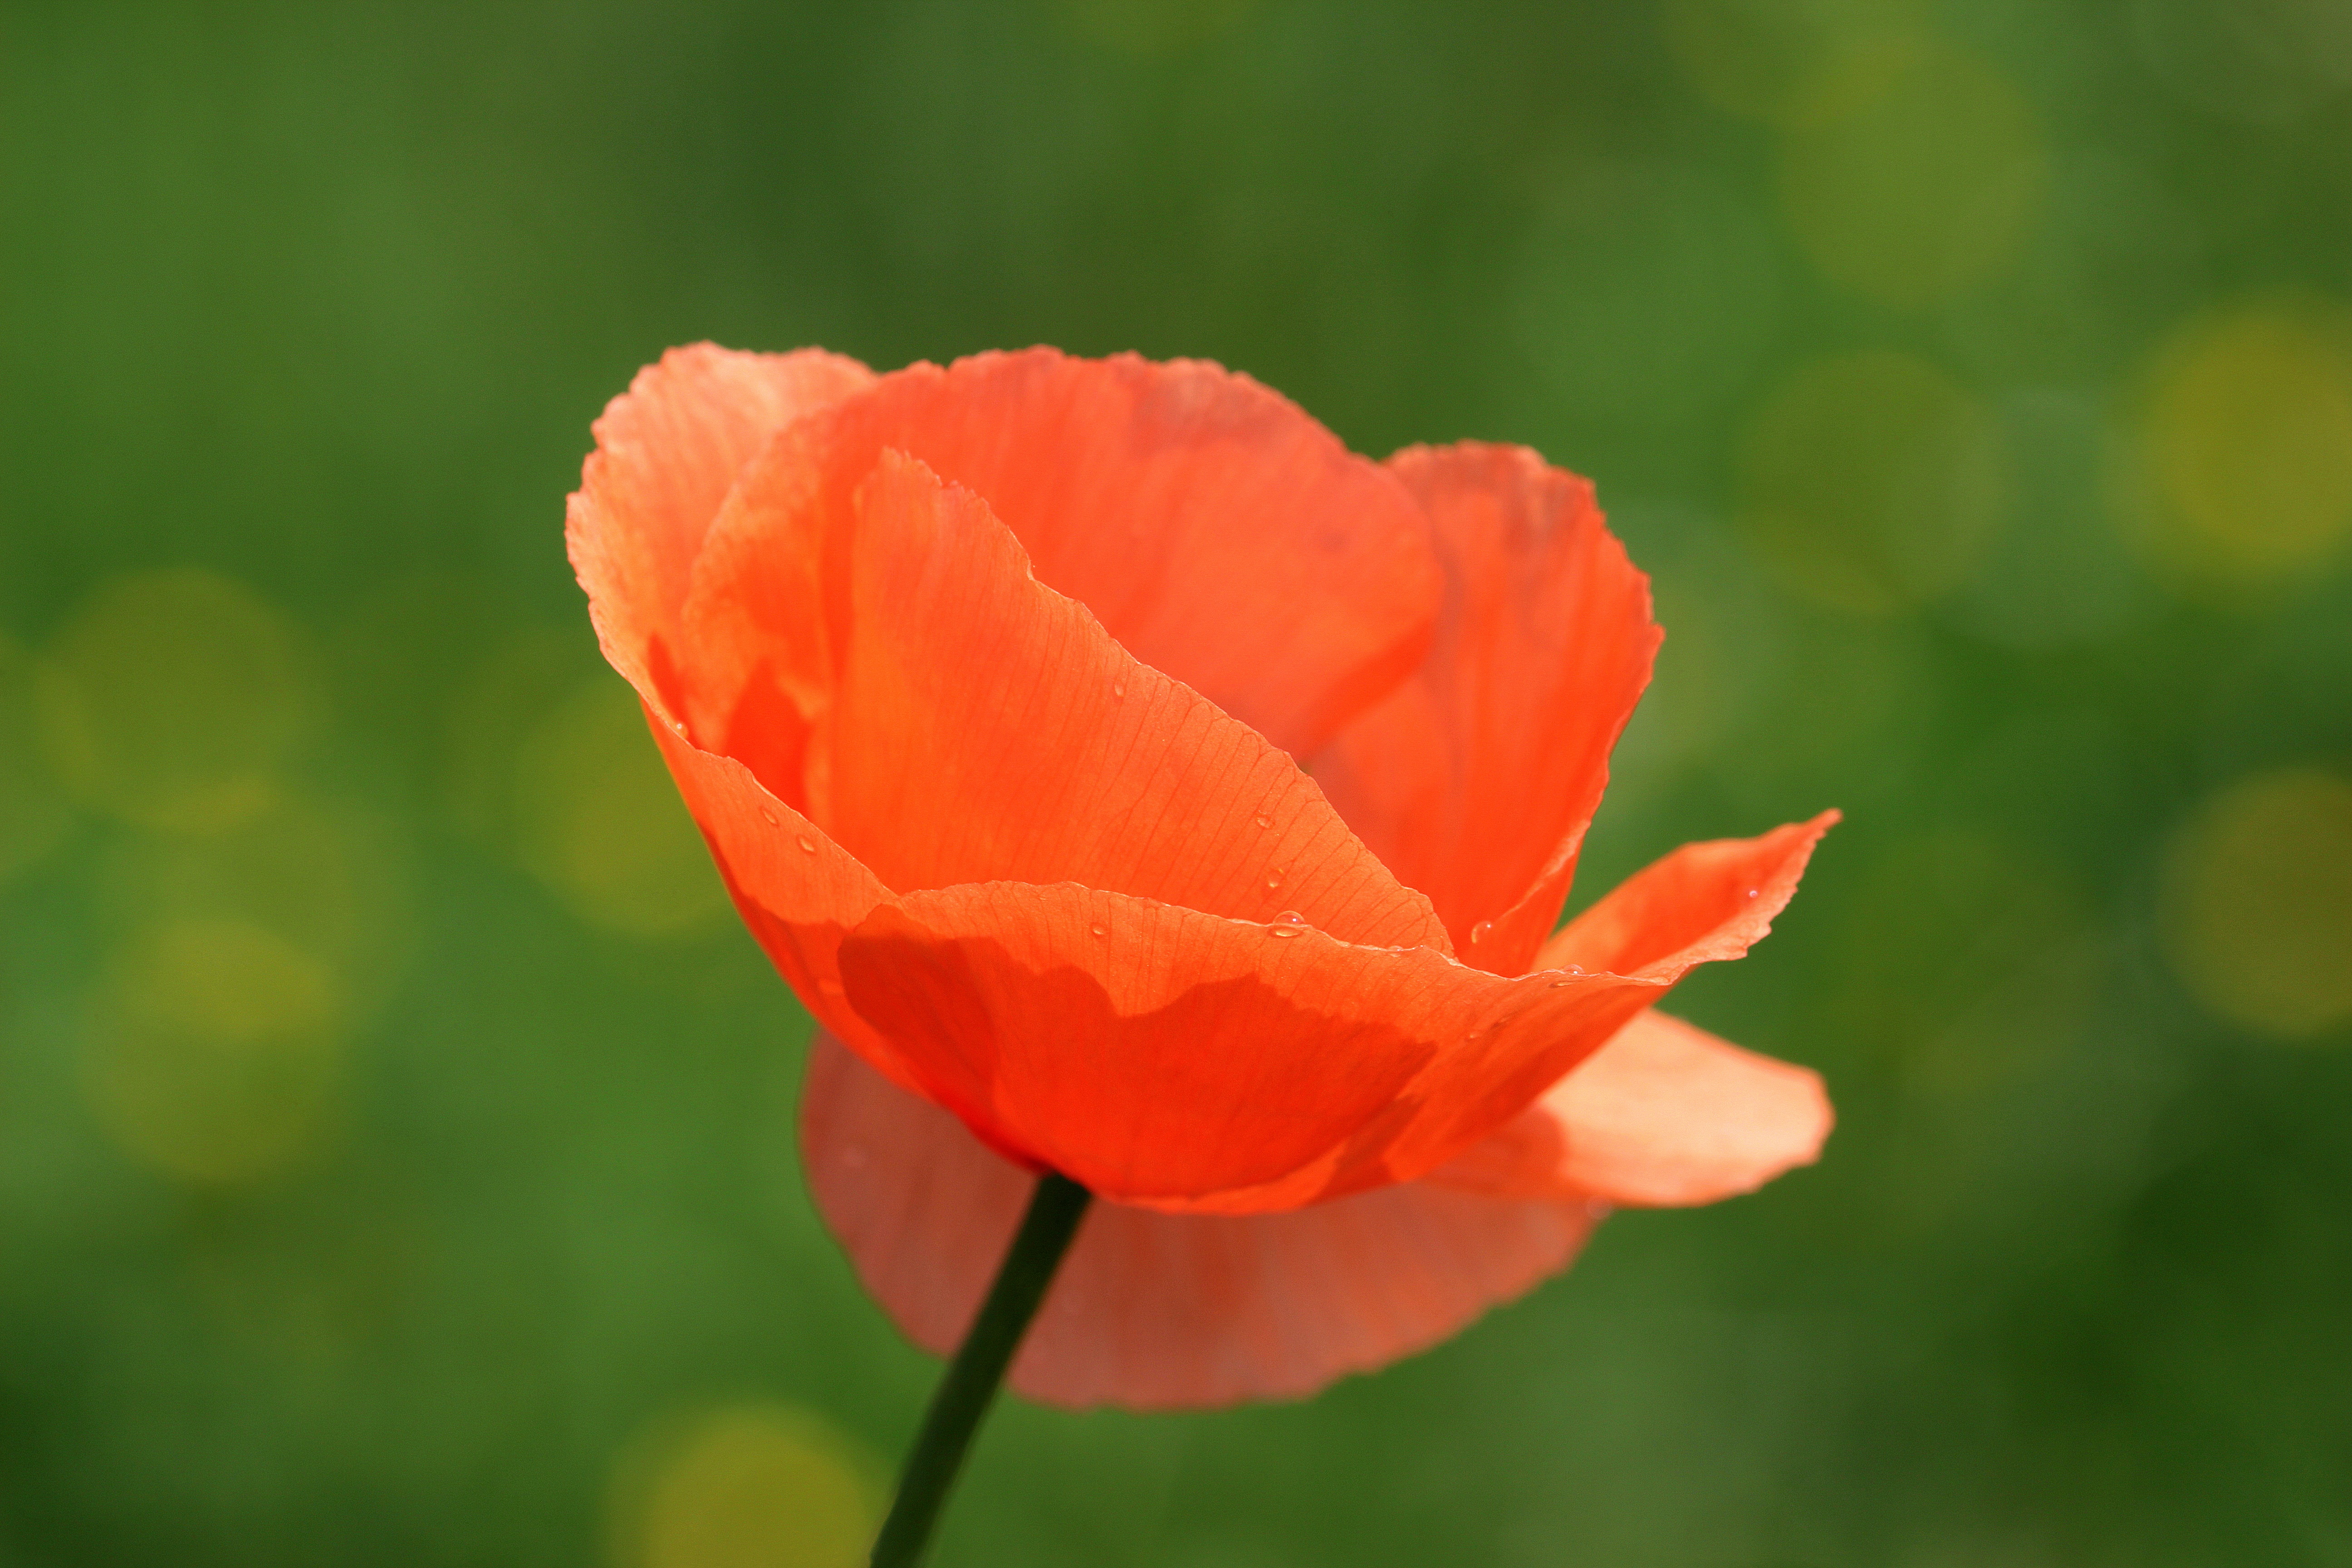
nature, blossom, plant, leaf, flower, petal, bloom, flora, wildflower, klatschmohn, poppy flower, poppy, coquelicot, macro photography, flowering plant, papaver rhoeas, annual plant, plant stem, land plant, poppy family